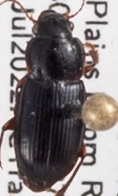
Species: Harpalus desertus
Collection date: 2022-07-20
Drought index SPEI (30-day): -0.13
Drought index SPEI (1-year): -2.09
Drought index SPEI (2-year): -1.16